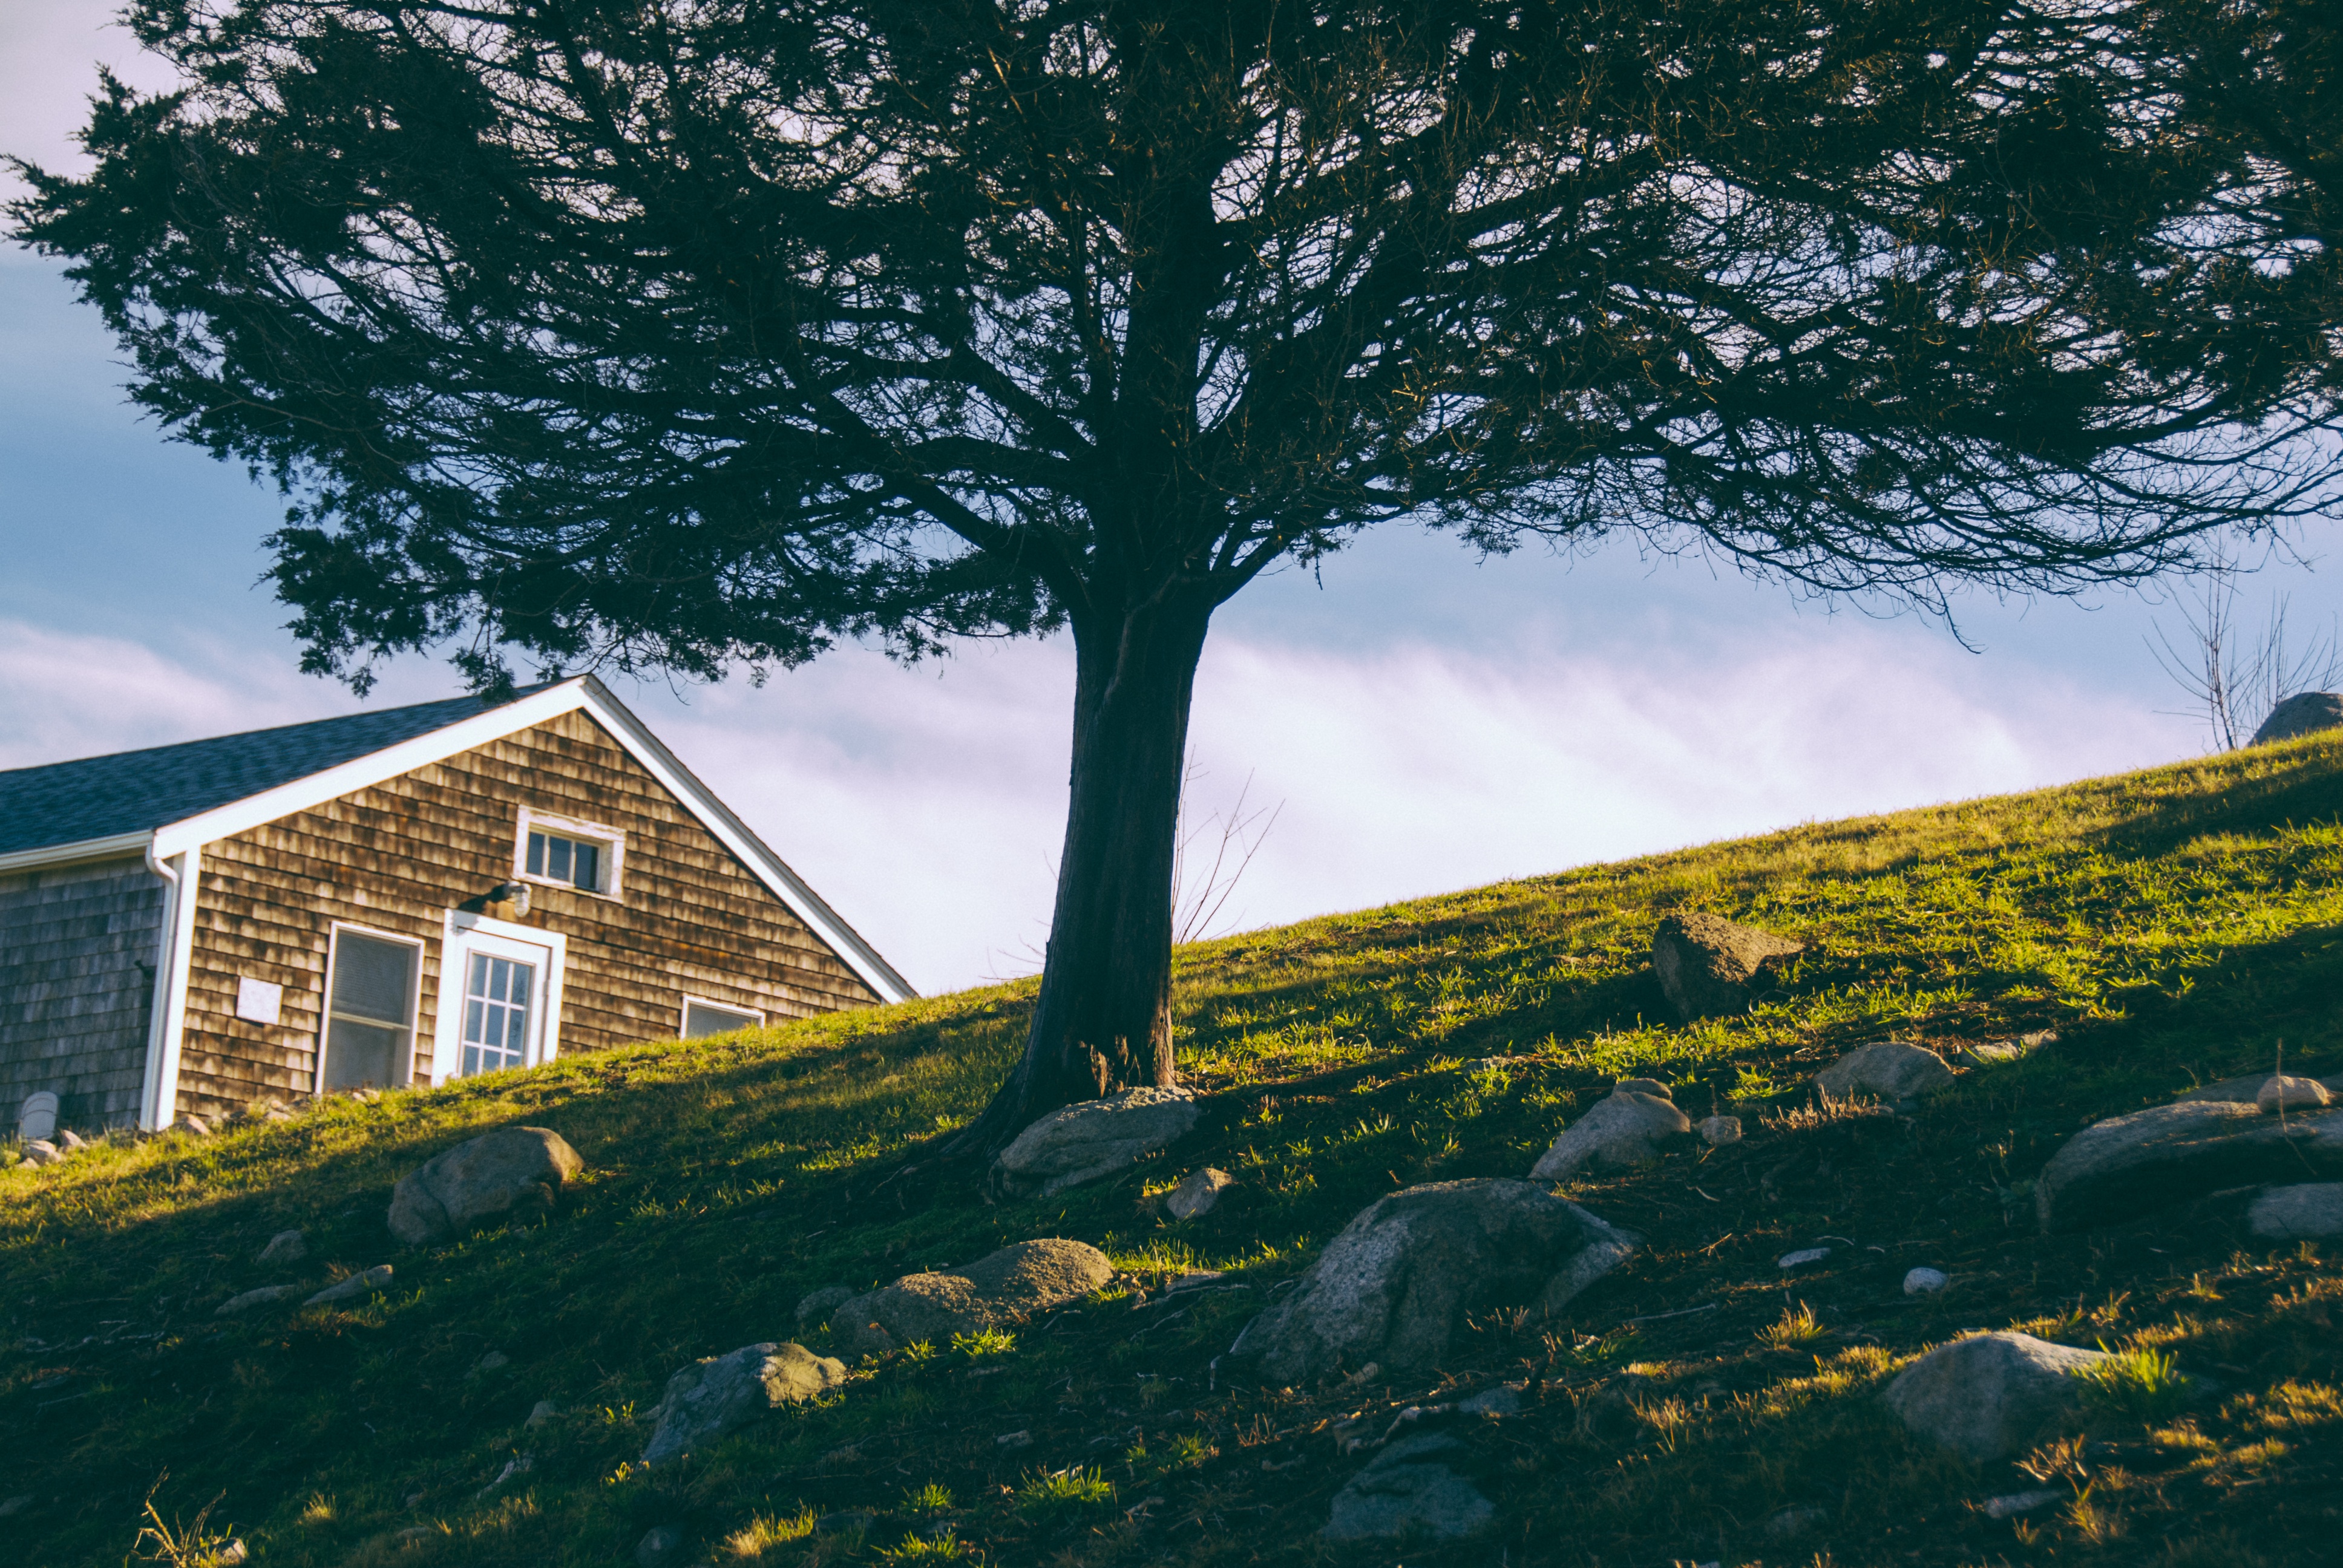
tree, nature, grass, rock, mountain, plant, sky, field, farm, house, sunlight, leaf, hill, flower, wind, slope, autumn, rural area, woody plant